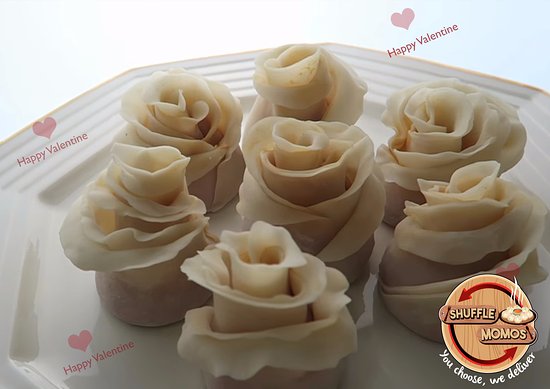
Dish: momos